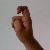
The image shows a hand gesture representing the letter 'X' in Indian Sign Language.